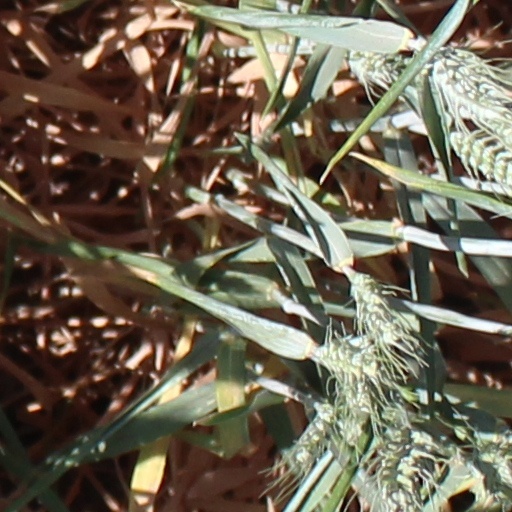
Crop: wheat